Joe Tilson

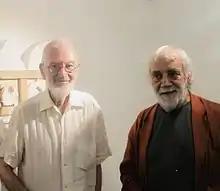
Tilson (left) and Enzo Di Martino in 2014

Joseph Charles Tilson (24 August 1928 London – 9 November 2023 Cortona) was a British visual artist and fellow of the Royal Academy. He was involved in the Pop Art movement in the 1960s; he made paintings, prints and constructions.